Quercus coccinea

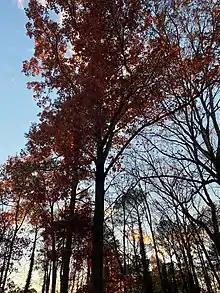
Scarlet oak in northwestern metro Atlanta

April and May are flowering months for the scarlet oak. During this time, factors such as elevation and weather play a significant role in the flowering process. It takes about two seasons for the acorns to mature following maturation. Scarlet oak is prominent as a co-component of forests, including species such as white oak, black oak, and northern red oak. When at a lower elevation surrounding the Appalachian Mountains, pine forests and heaths are a common component.